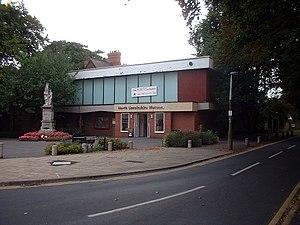
Cette liste des musées du Lincolnshire, Angleterre contient des musées qui sont définis dans ce contexte comme des institutions qui recueillent et soignent des objets d'intérêt culturel, artistique, scientifique ou historique. leurs collections ou expositions connexes disponibles pour la consultation publique. Sont également inclus les galeries d'art à but non lucratif et les galeries d'art universitaires. Les musées virtuels ne sont pas inclus.